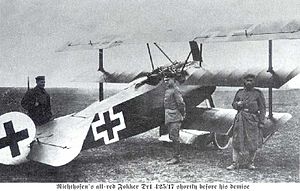
Teknologi under 1. verdenskrig / Flyet
En Fokker Dr.I, som tilhørte Manfred von Richthofen ("Den Røde Baron"), var en flytype, som blev udviklet under 1. verdenskrig.
Teknologien under 1. verdenskrig reflekterer en udvikling mod industrialismen og udnyttelse af masseproduktionen som førte til en helt ny form for krigsførelse. Denne udvikling begyndte allerede 50 år tidligere under den amerikanske borgerkrig og fortsatte gennem mange mindre konflikter, hvori nye våben blev afprøvet.